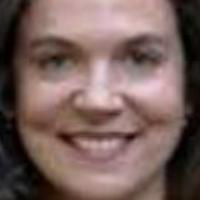
Age group: age 31-40